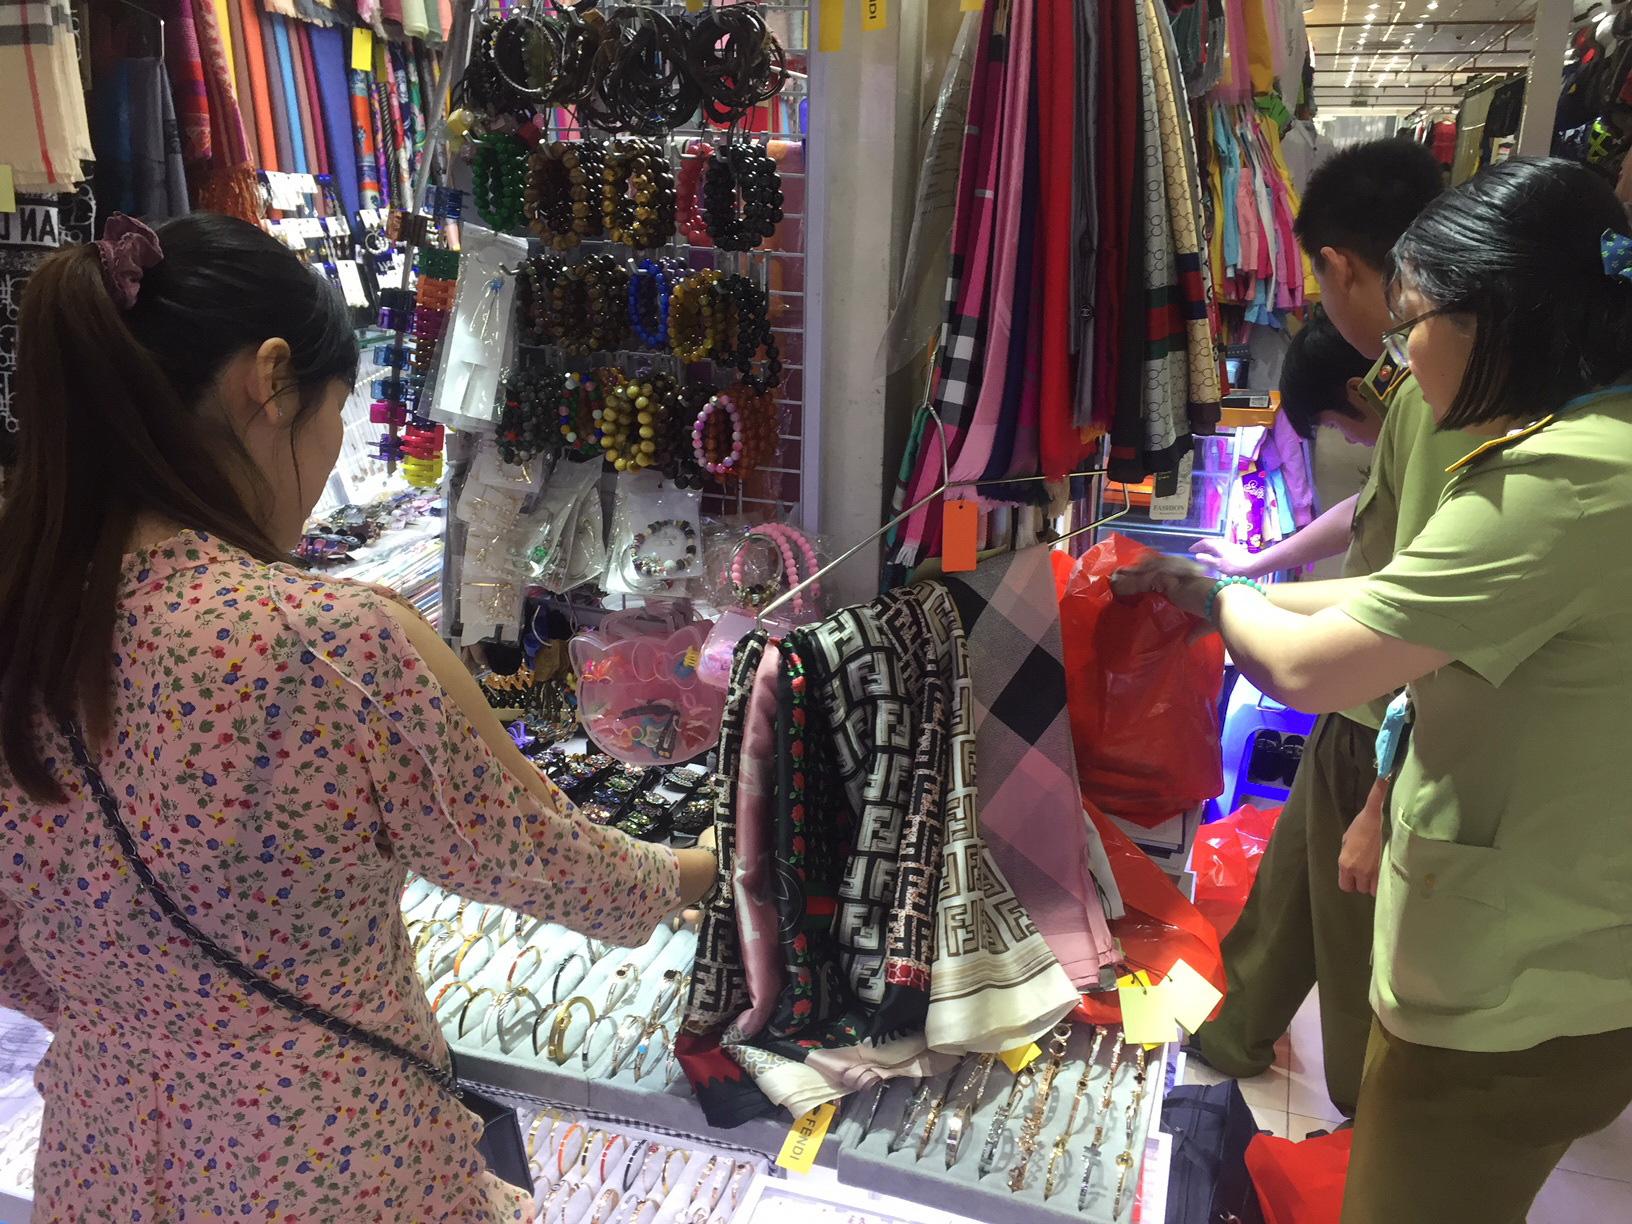
có nhiều mặt hàng đồ trang sức xuất hiện trong gian hàng